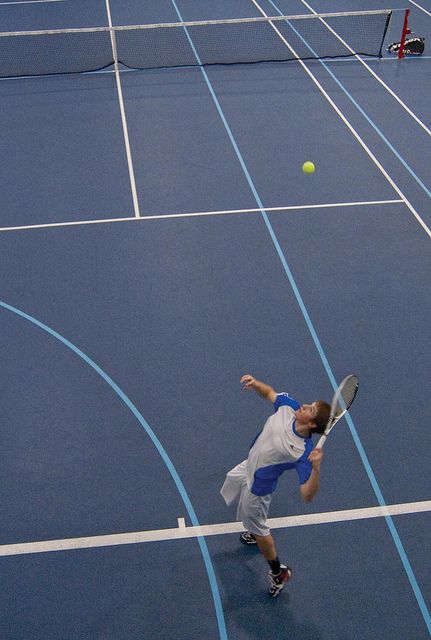
một người đàn ông đang chuẩn bị phát bóng ở trên sân tennis